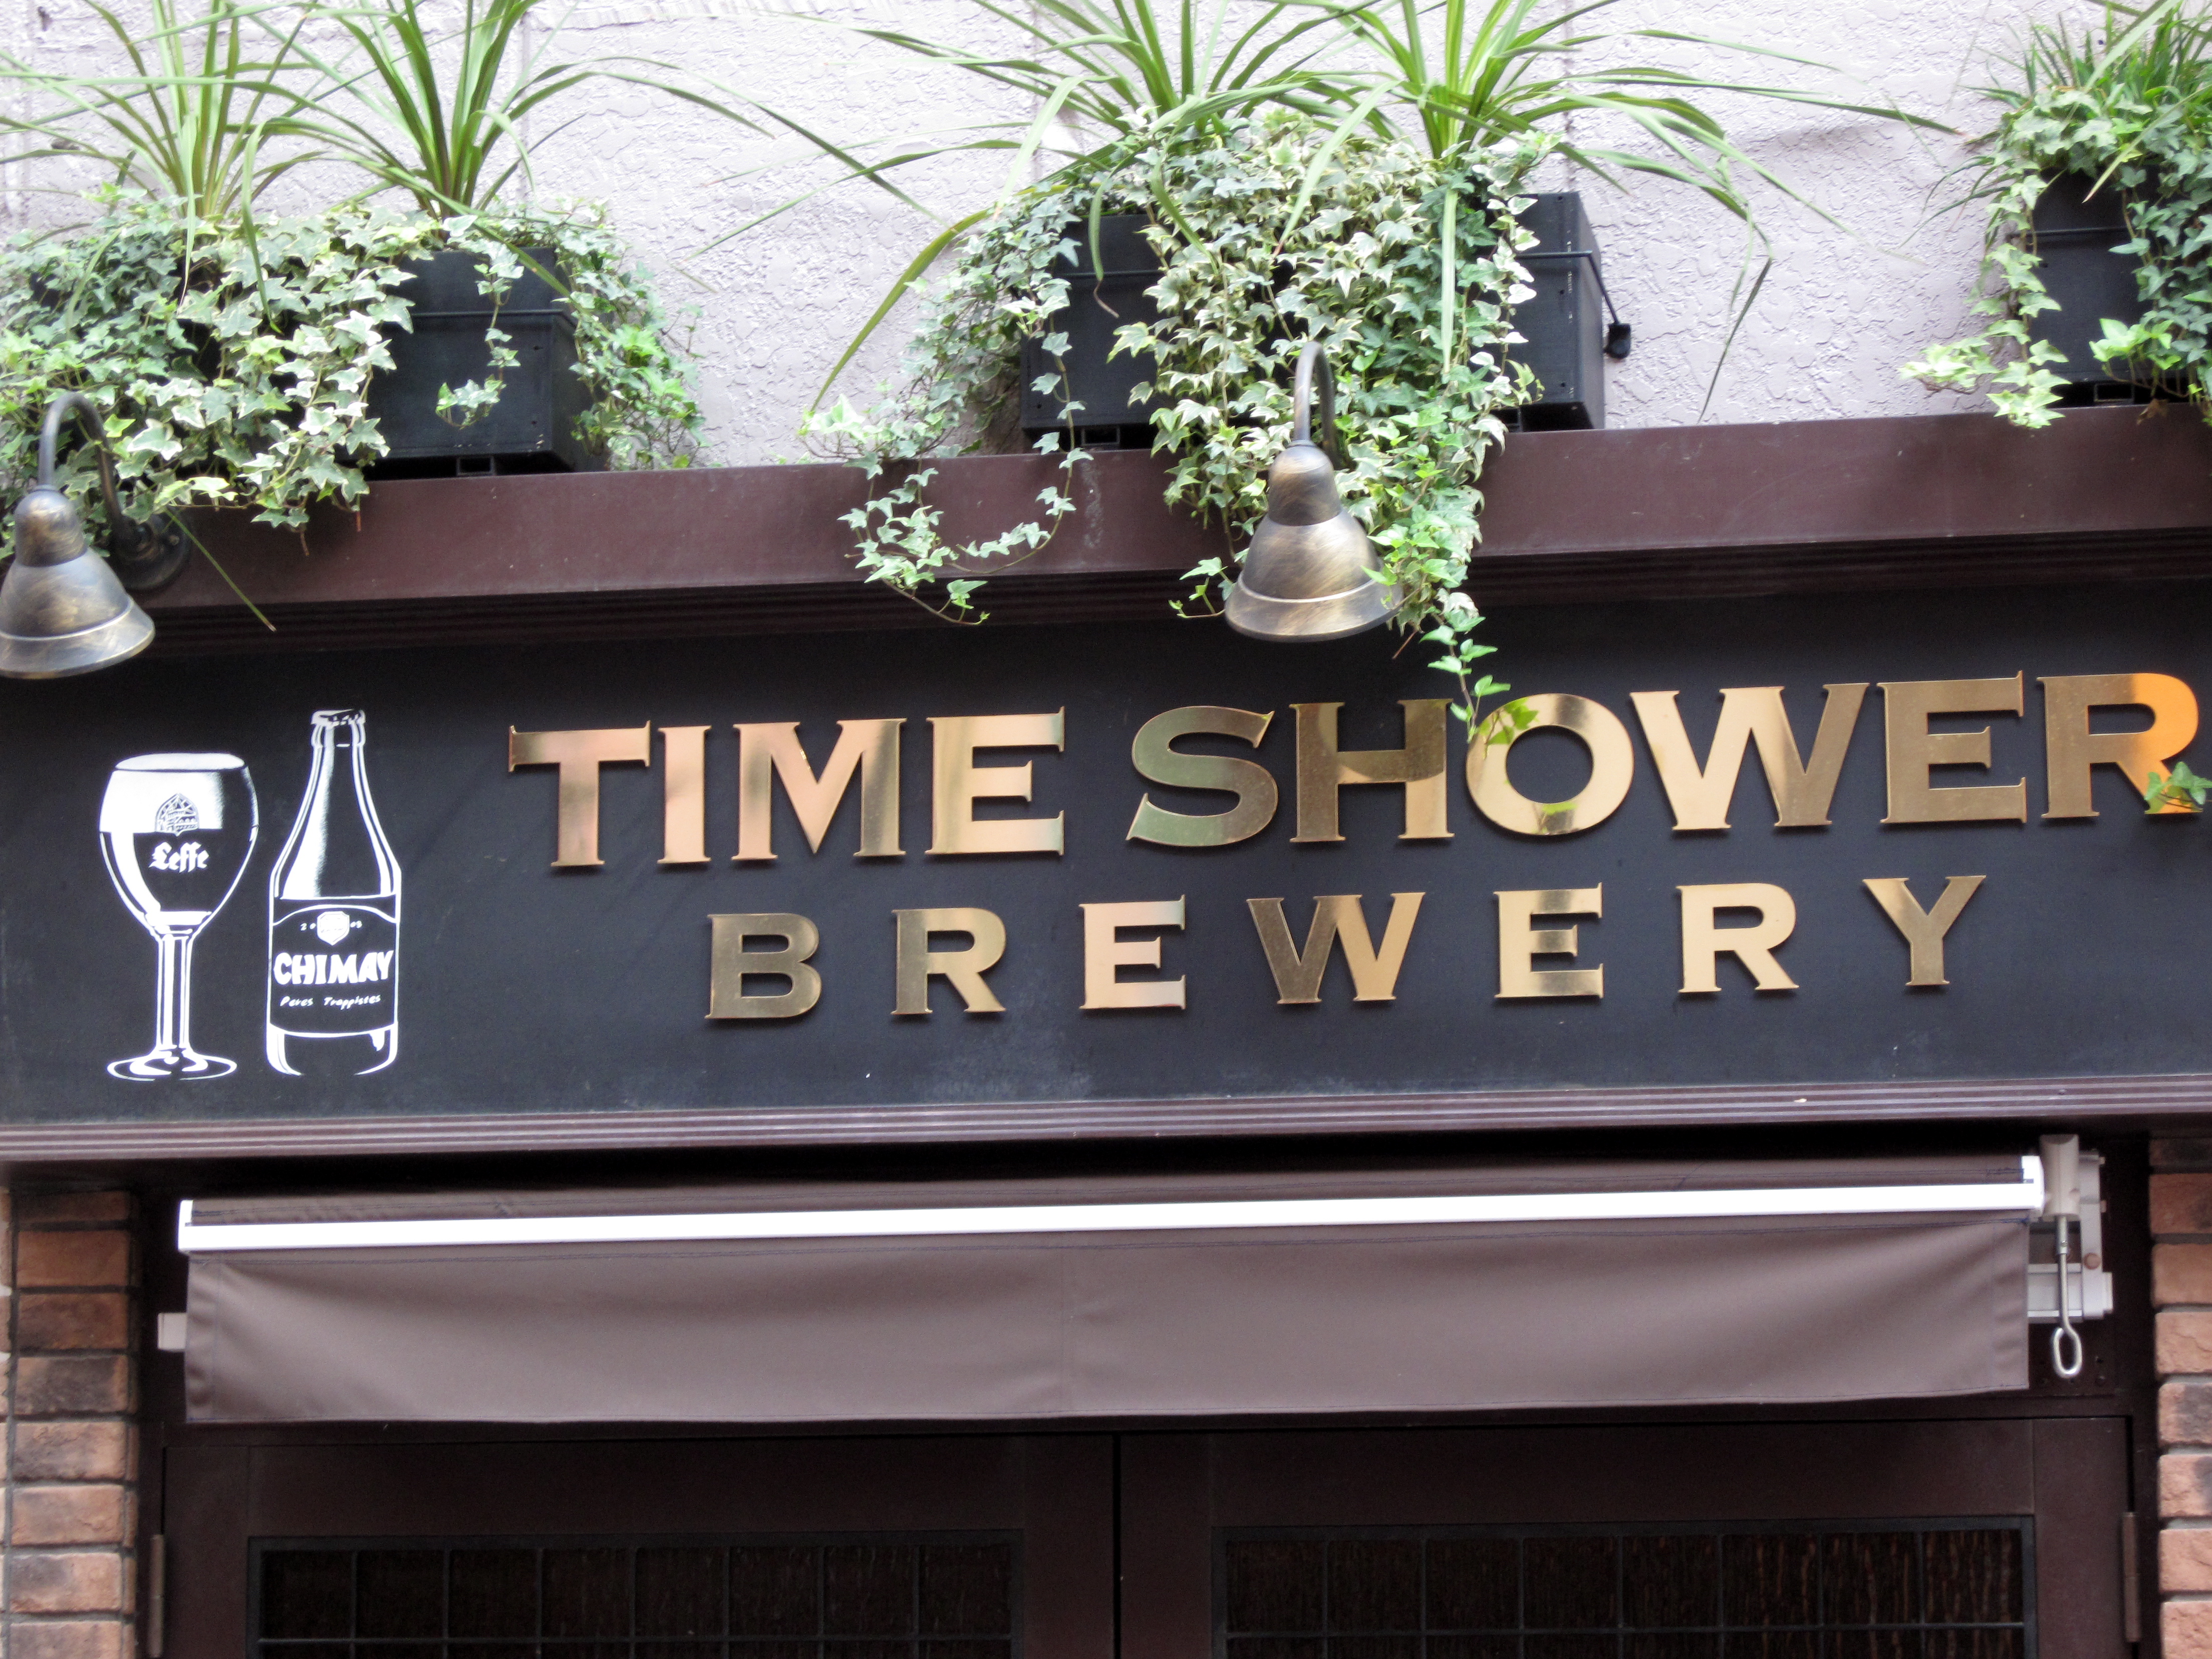
restaurant, sign, japan, signage